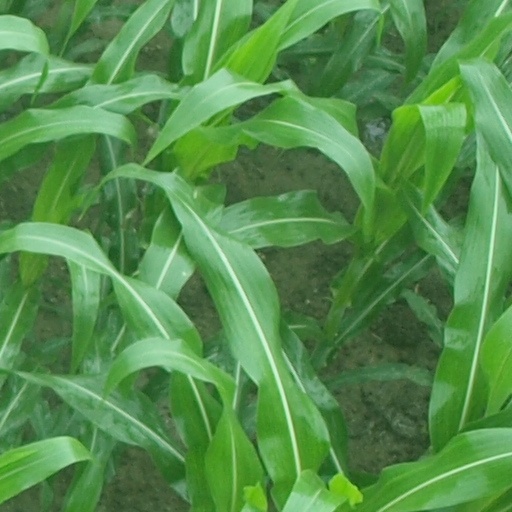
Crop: maize; corn